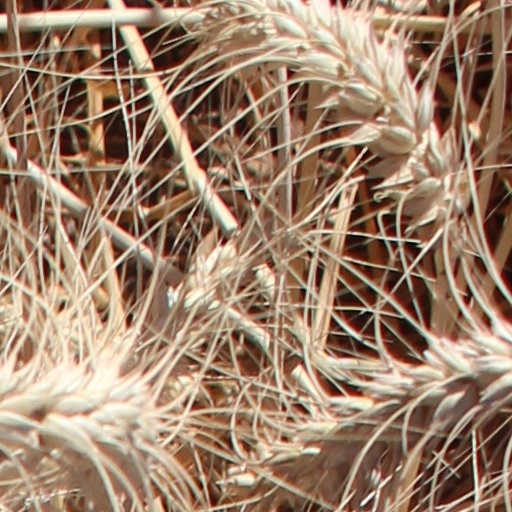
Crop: wheat